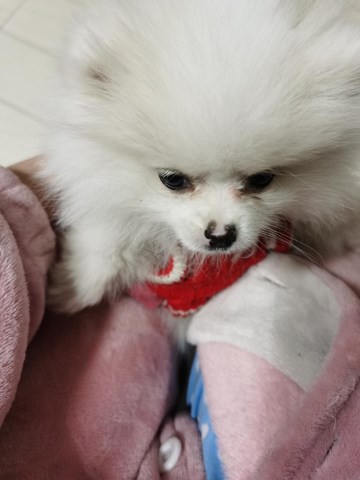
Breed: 1936-n000005-Pomeranian